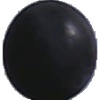
Label: Grape Blue 1